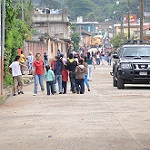
Scene: Outdoor